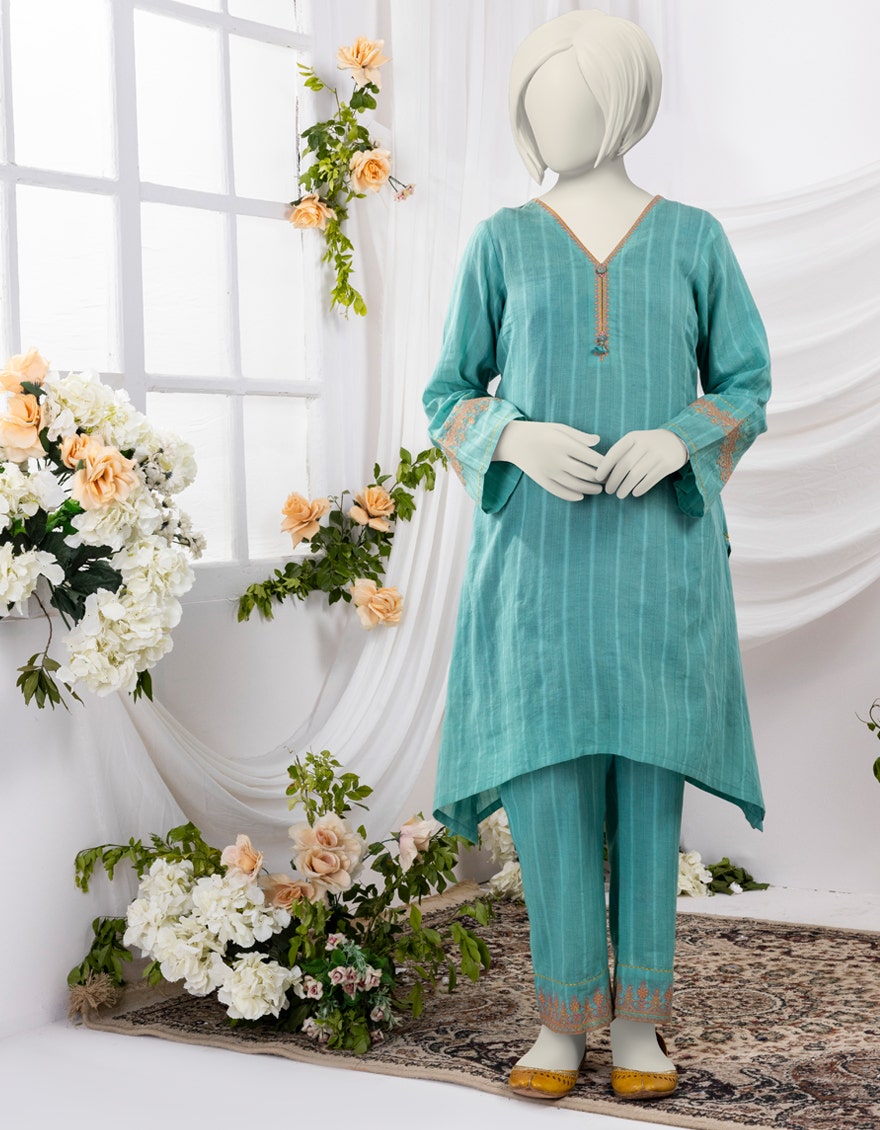
teal gold khan embroidered tunic